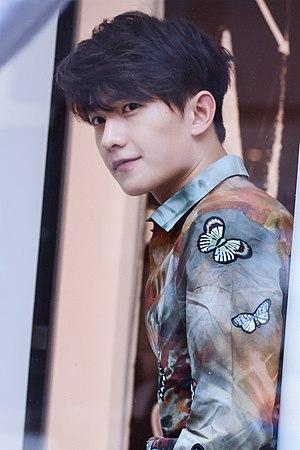
Yang Yang, （chinois simplifié : 杨洋）né à Shanghai le 9 septembre 1991, est un acteur chinois.